Let's Encrypt

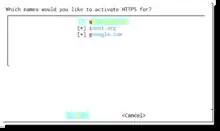
Domain selection dialogue

The certificate authority consists of a piece of software called Boulder, written in Go, that implements the server side of the ACME protocol. It is published as free software with source code under the terms of version 2 of the Mozilla Public License (MPL). It provides a RESTful API that can be accessed over a TLS-encrypted channel.